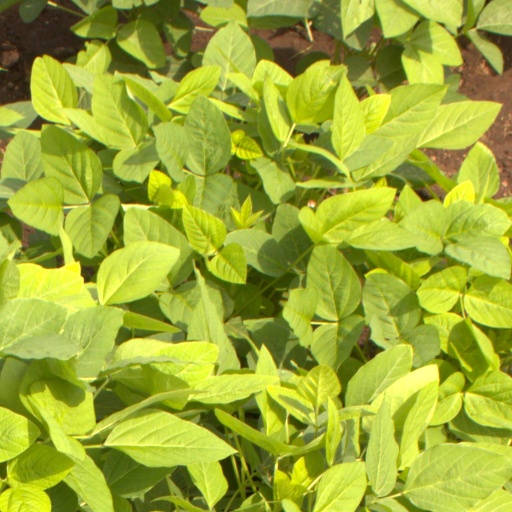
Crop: soybean